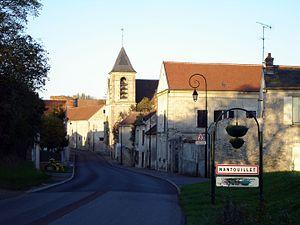
Nantouillet est une commune française située dans le département de Seine-et-Marne en région Île-de-France.